Sika Osei

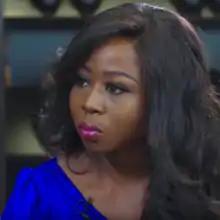
Sika Osei in April 2019 on Fashion Insider

Sassy Sika Osei (born 1985) is a Ghanaian actress, producer and TV personality who has worked as a brand influencer for popular brands including L’Oreal Paris and Woodin. She is currently the co-host of popular TV shows and red carpet events which includes The Ladies Circle on TV3, DStv's Studio 53 extra, NdaniTV's Fashion Insider, 2019 VGMA red carpet experience, Channel O News Live in Accra and Glitz Africa Fashion Week for Star Gist on DStv.